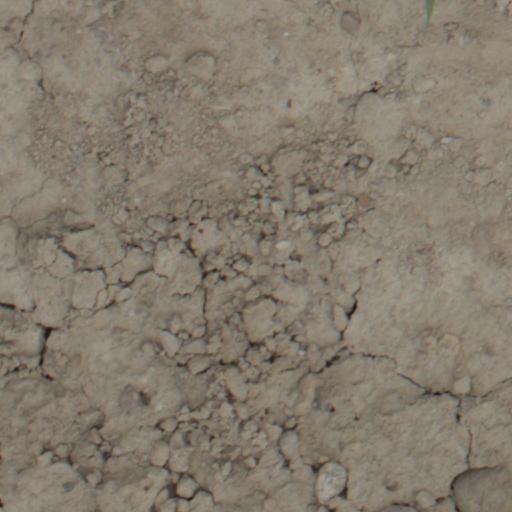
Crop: wheat